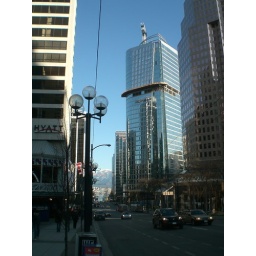
A rare blue sky day in wintertime downtown Vancouver